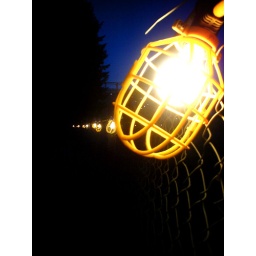
these lamps light the path to the parking lot while the road is under construction.